Republic P-47 Thunderbolt

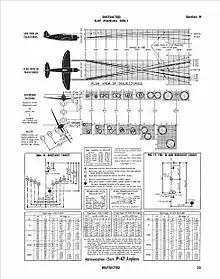
One of several gun-harmonization schemes used on the P-47: This one converged the eight guns into a point at about out front.

Beginning in January 1943, Thunderbolt fighters were sent to the joint Army Air Forces – civilian Millville Airport in Millville, New Jersey, to train civilian and military pilots.